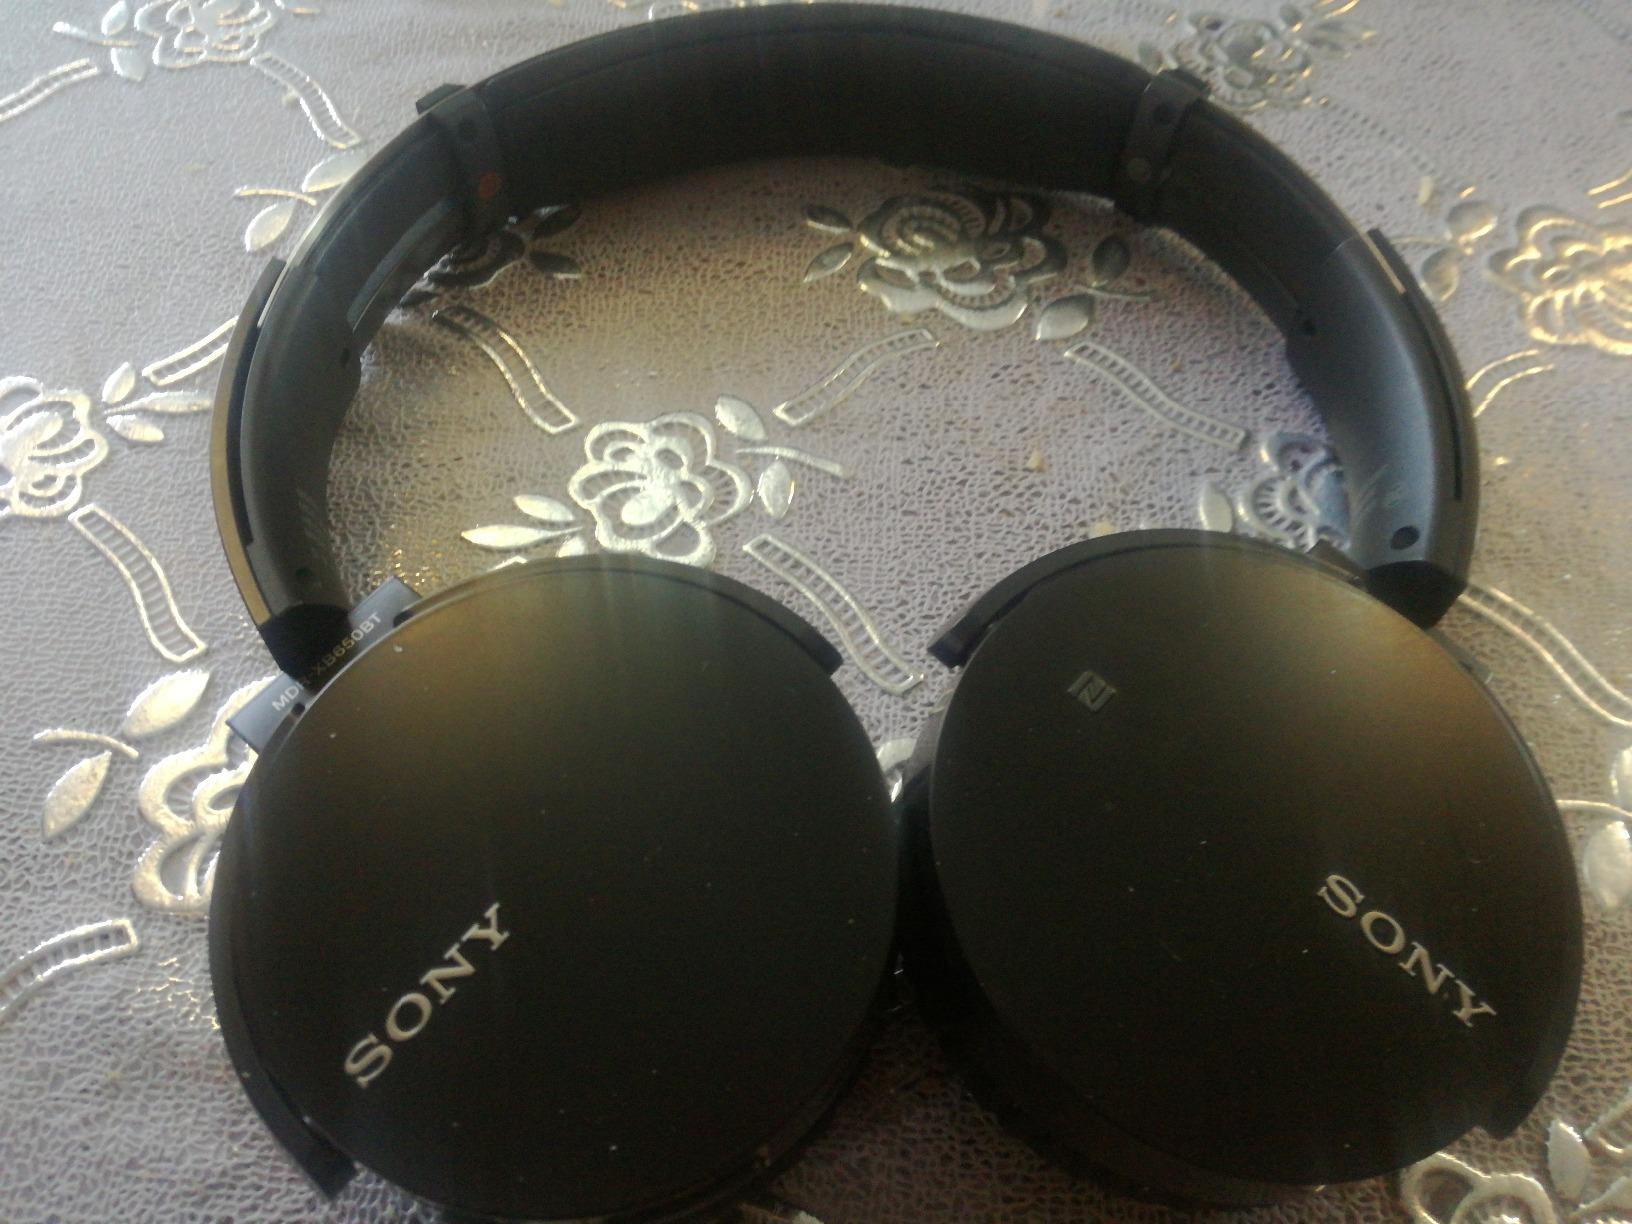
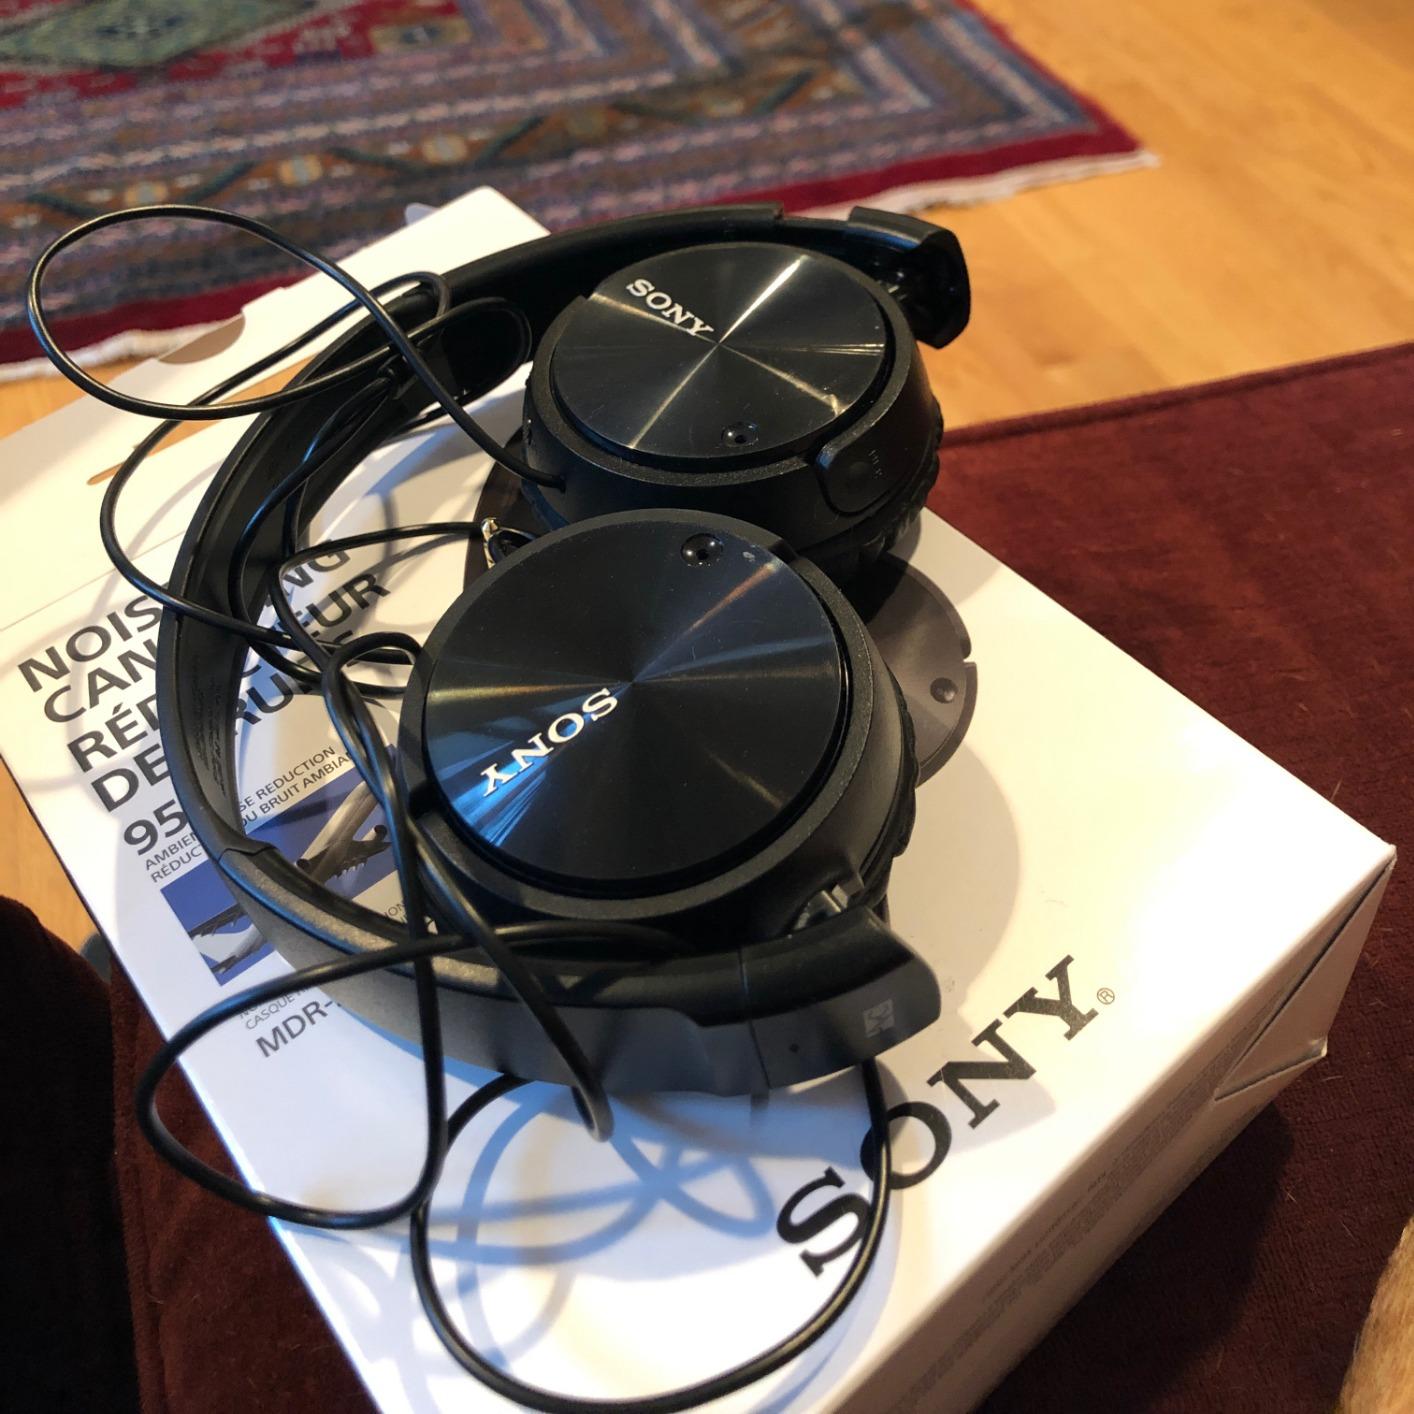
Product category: headphones
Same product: no